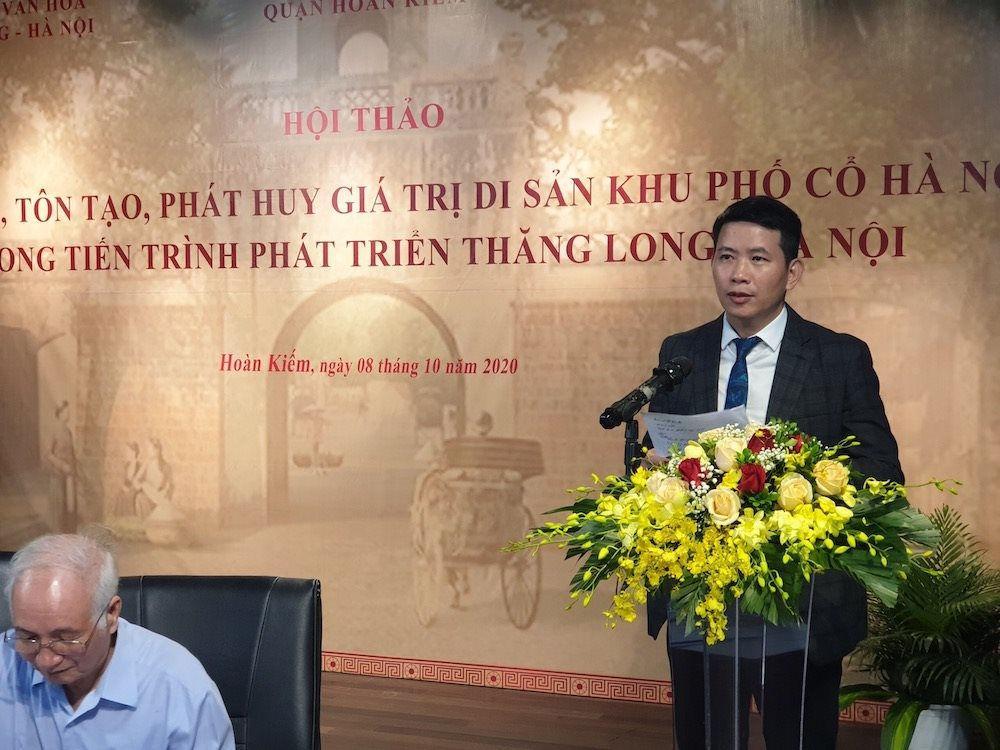
có những bông hoa được trưng bày phía trước bục phát biểu